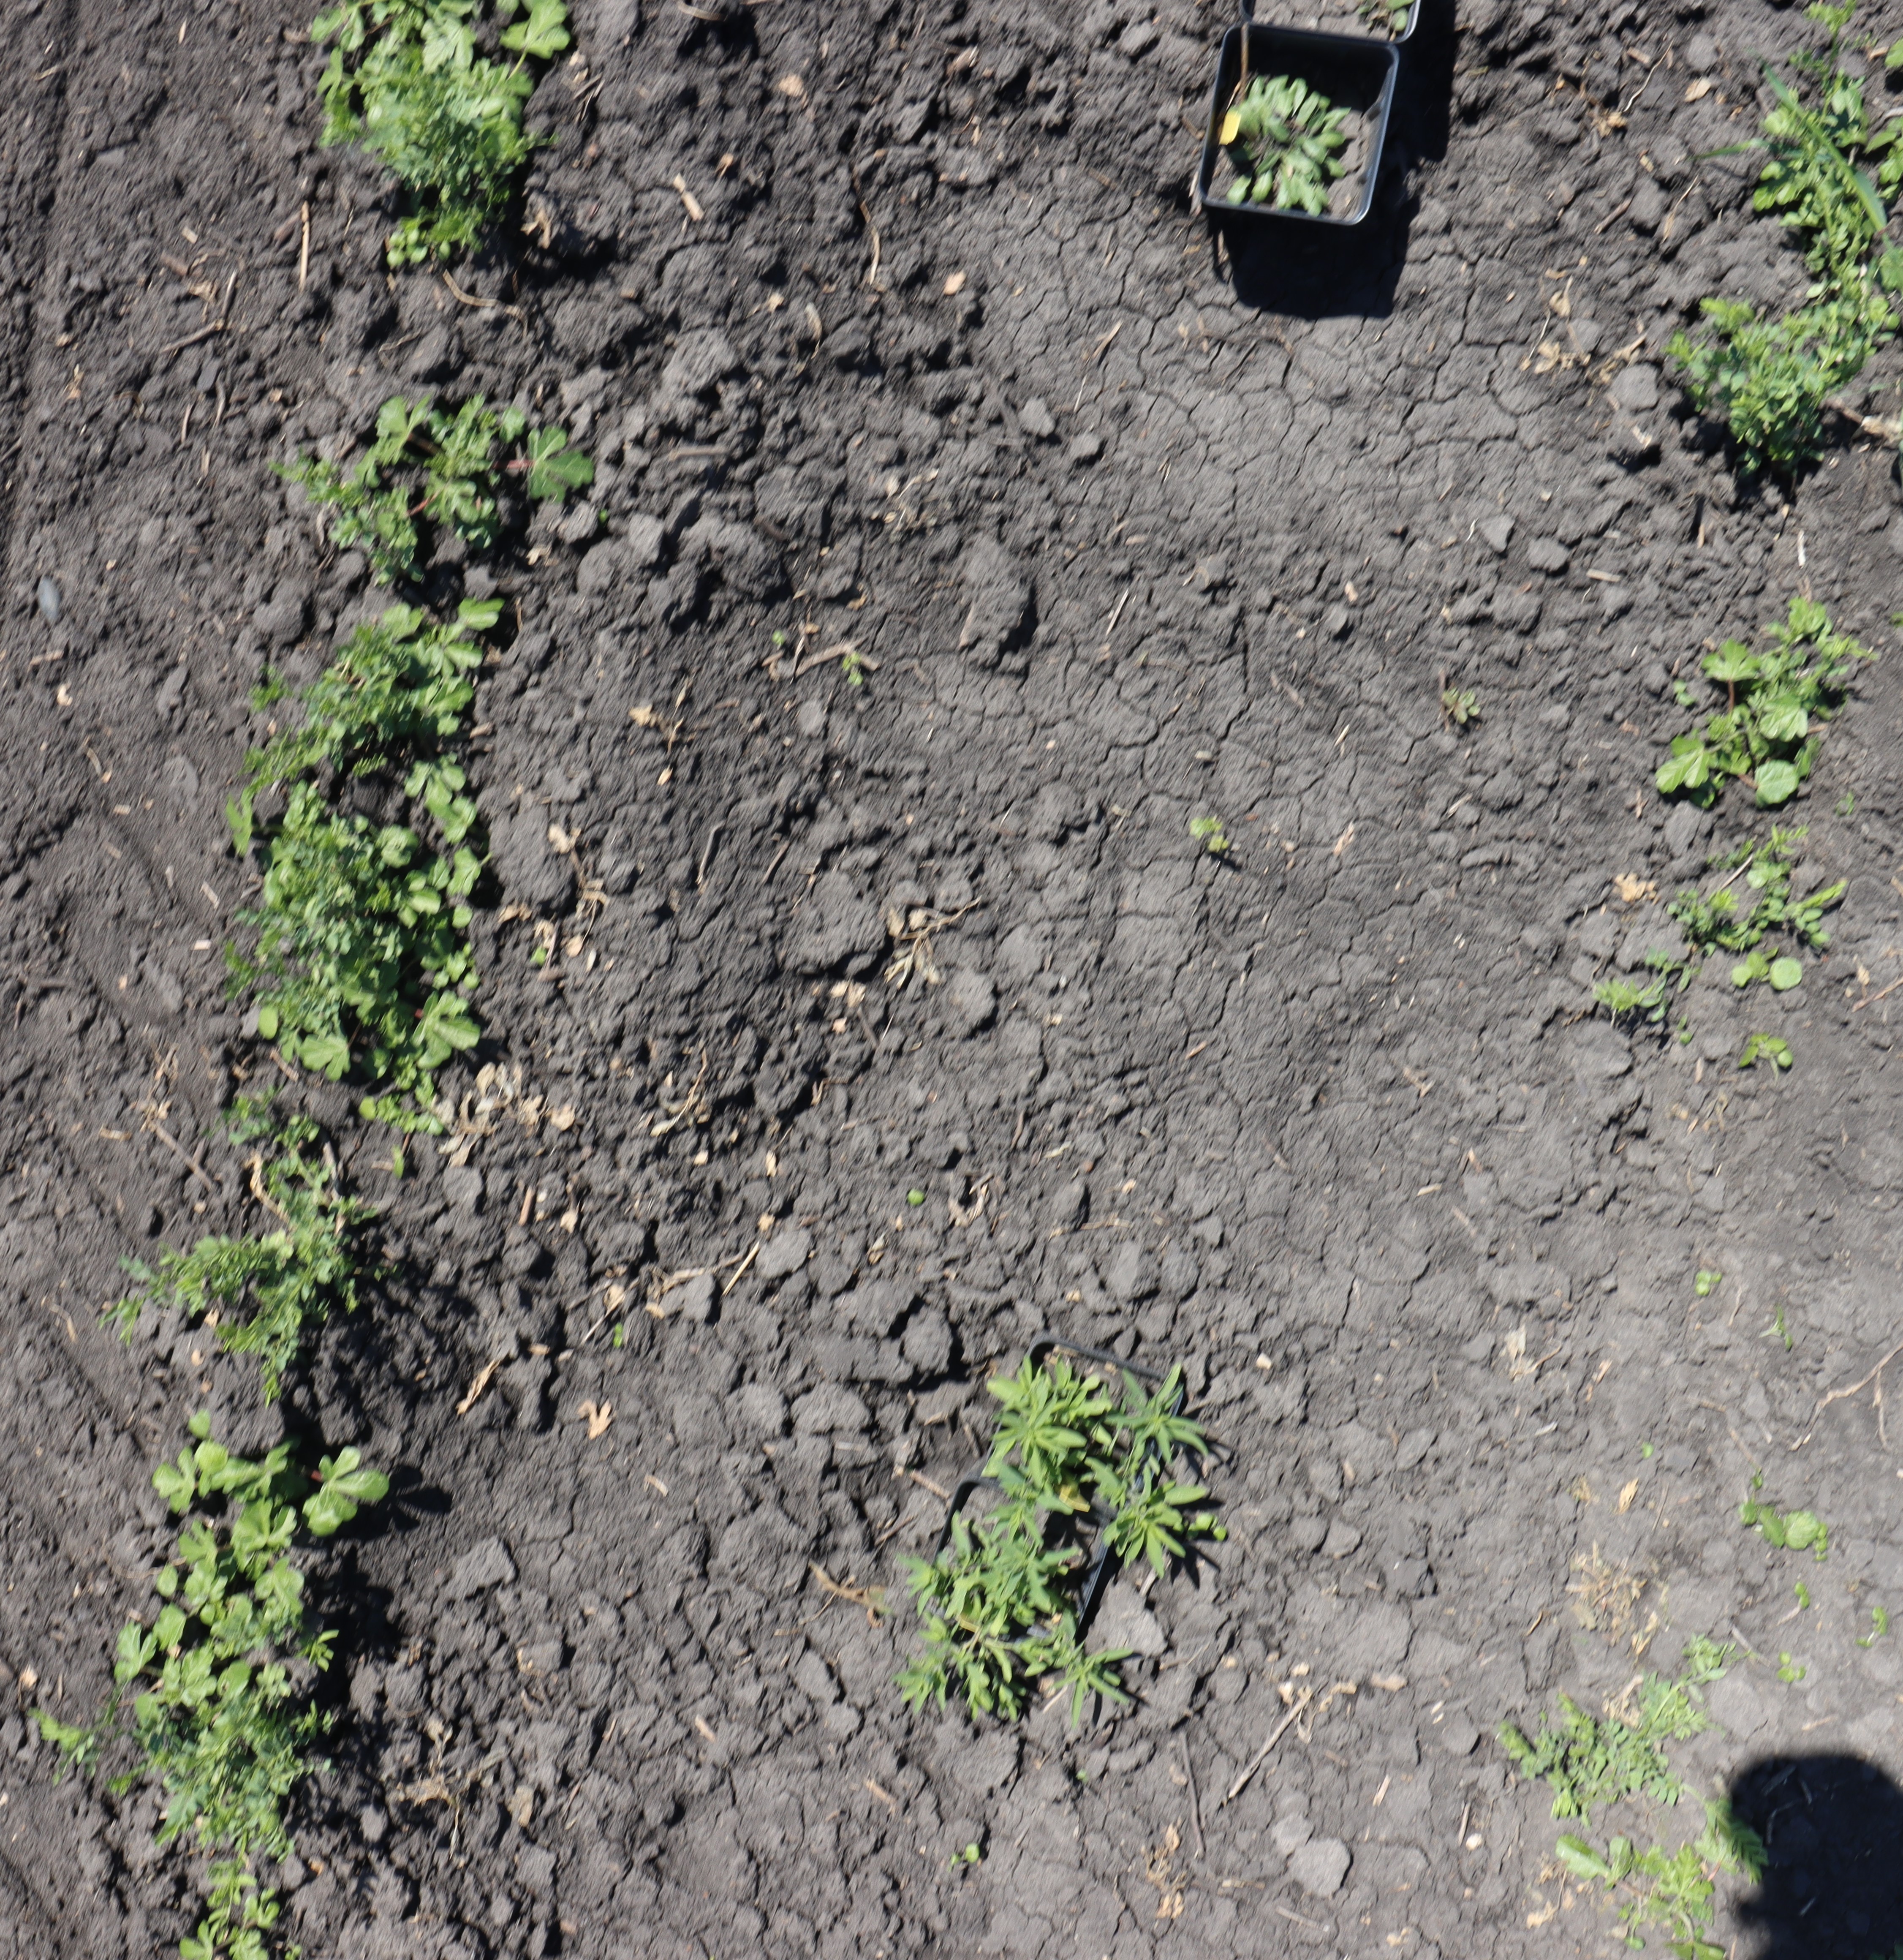
Crop: Lentil
Objects: Lentil, Kochia, Kochia, Lentil, Lentil, Lentil, Lentil, Lentil, Horseweed, Lentil, Lentil